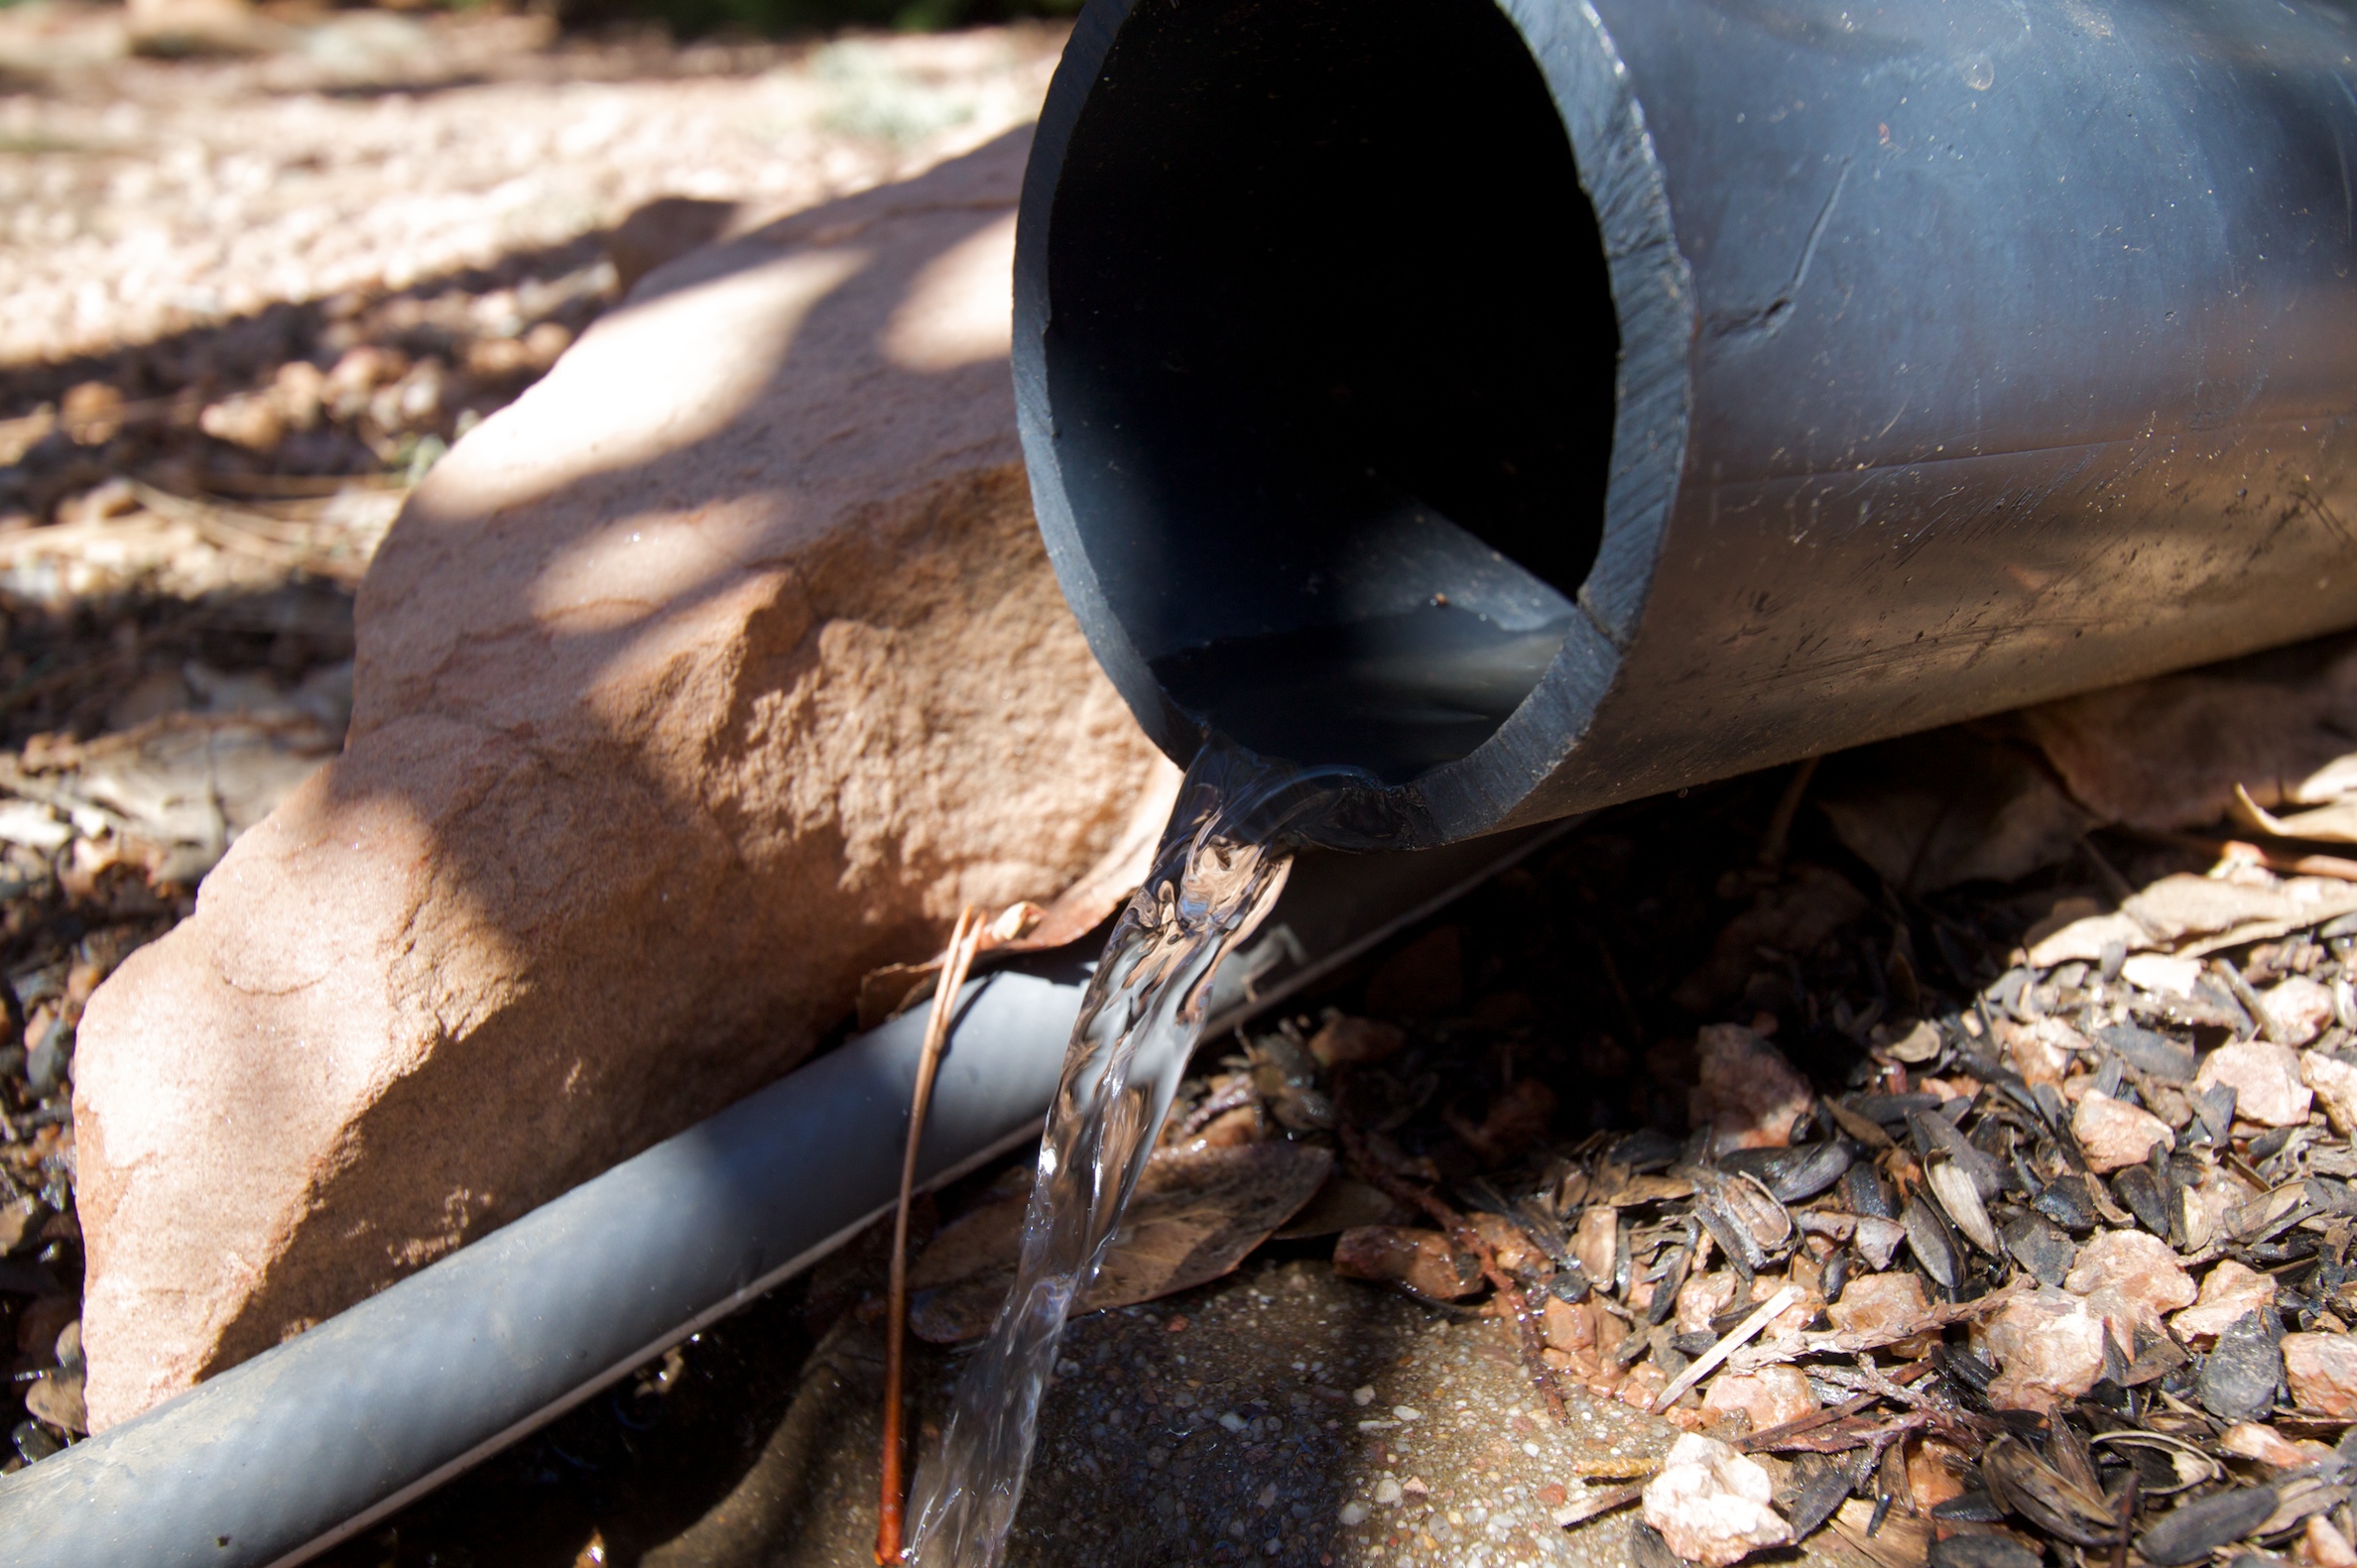
wood, soil, material, close up